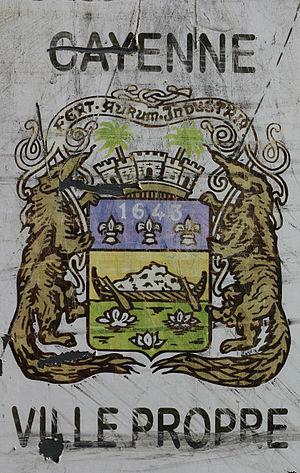
Blason de la ville de Cayenne